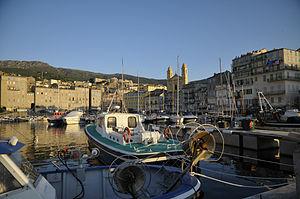
église saint jean baptiste de Bastia corse
Bastia est une commune française, préfecture de la circonscription départementale de la Haute-Corse et située dans le territoire de la collectivité de Corse. Avec 45 715 habitants, Bastia est la deuxième commune la plus peuplée de Corse après Ajaccio. Elle est la capitale de la Bagnaja, région du nord-est de l'île, s'étendant entre le cours du Golo et le Cap Corse.
La Bagnaja est une région du nord-est de la Corse. La Bagnaja a pour capitale Bastia.